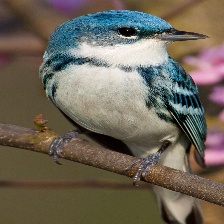
Species: CERULEAN WARBLER
Scientific name: SETOPHAGA CERULEA